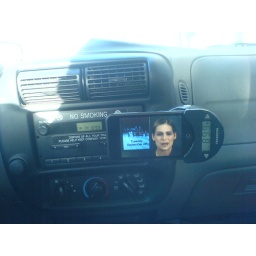
ipod touch video podcast in the work truck